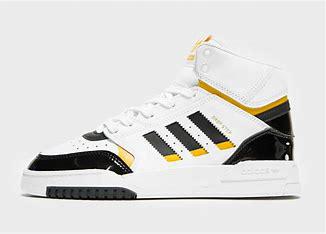
Brand: adidas
Model: Drop Step Skate